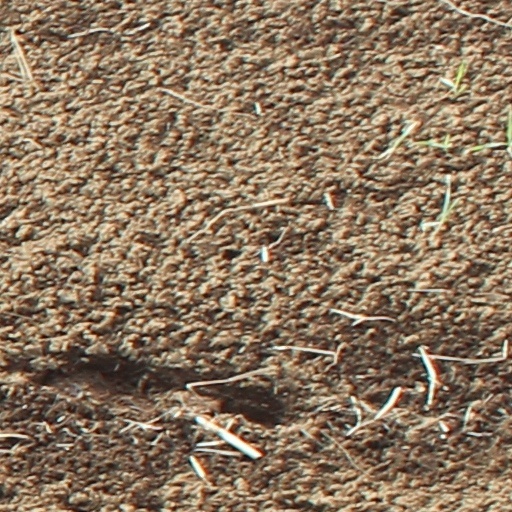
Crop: wheat